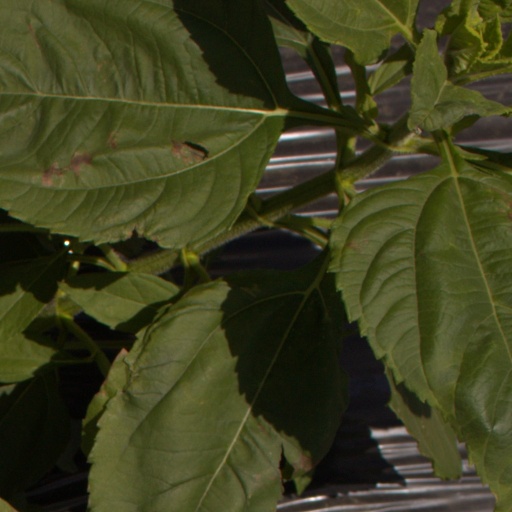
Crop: Jerusalem artichoke